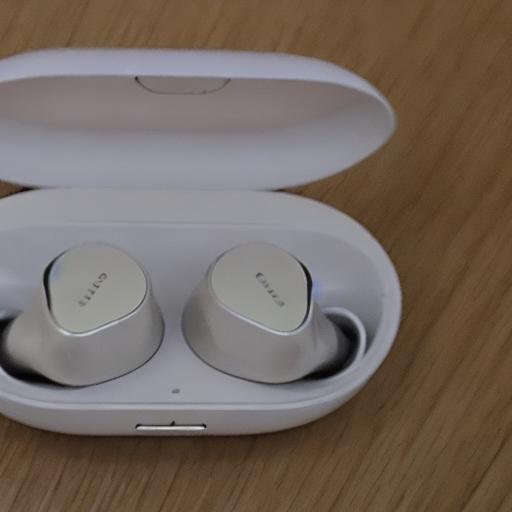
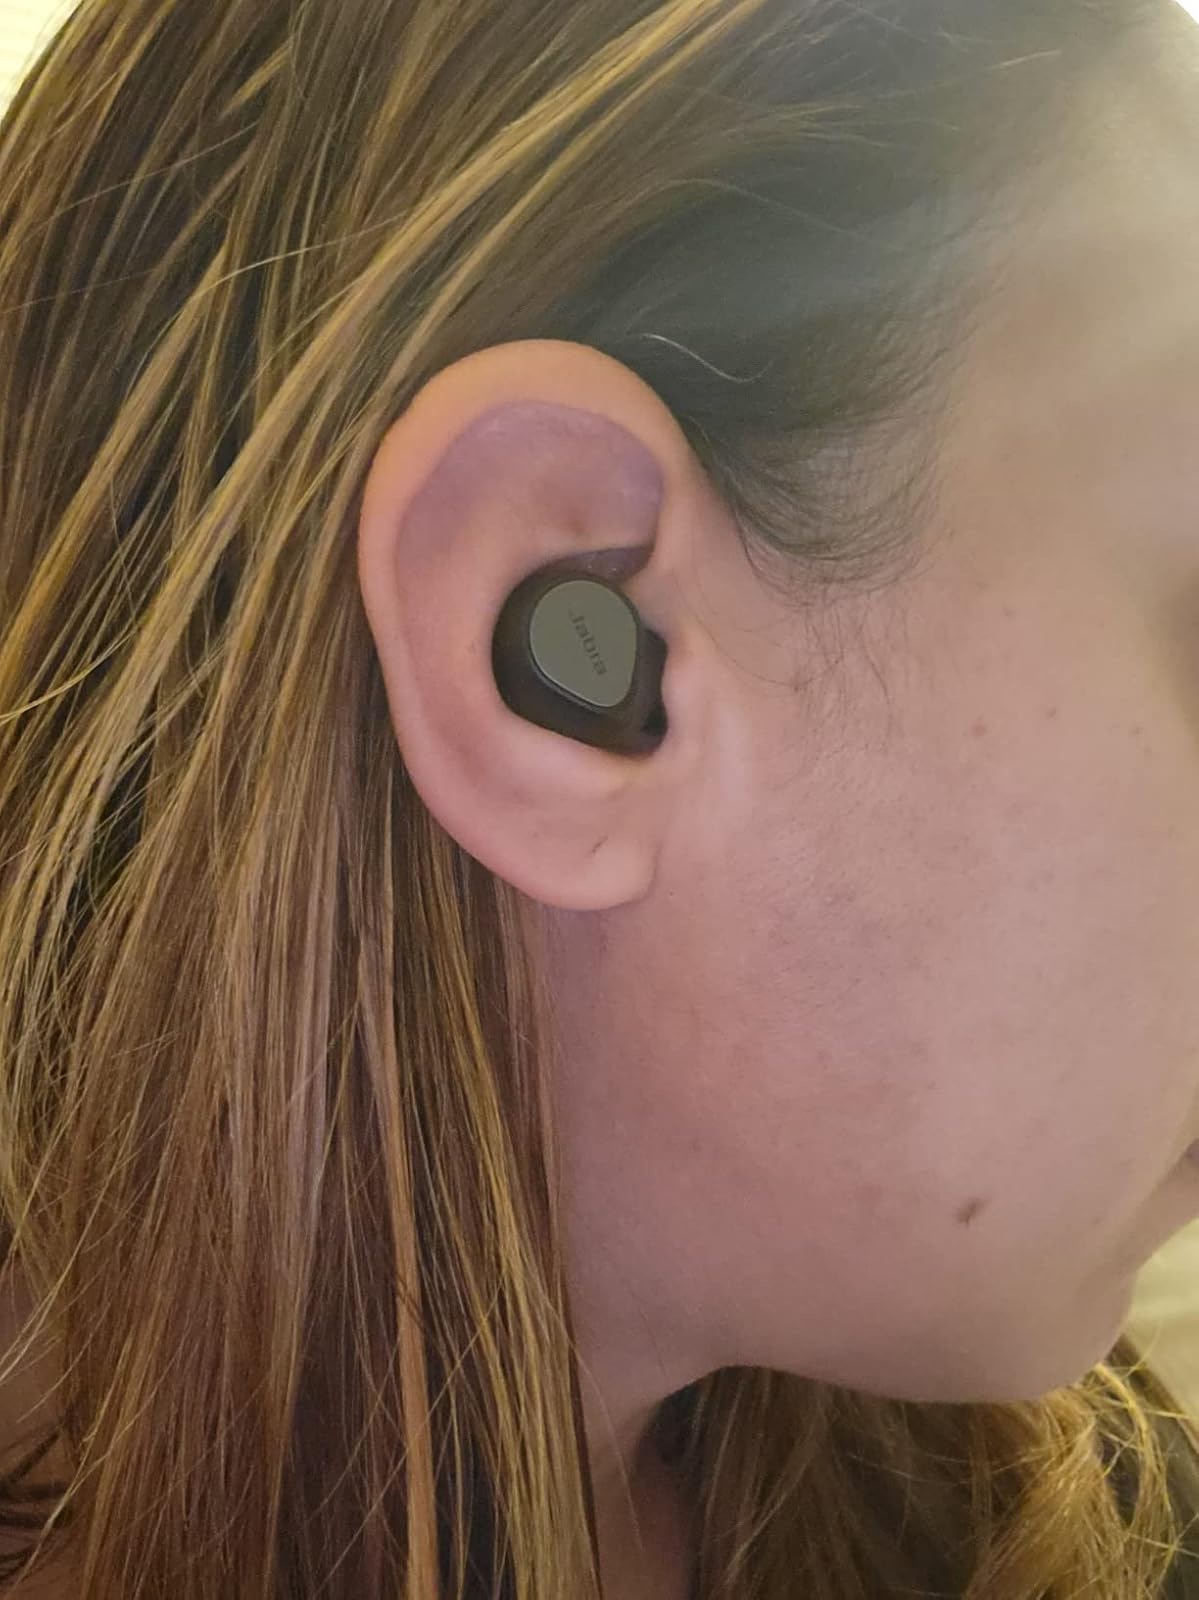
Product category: earbuds
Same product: no